Aleksander Melås

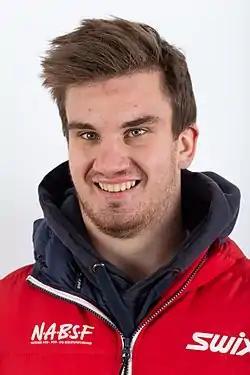

Melås hails from Øyer Municipality. He was the flagbearer for Norway at the 2016 Winter Youth Olympics, where he finished eighth. He competed at the 2017 World Luge Championships and in the singles and sprint events at the 2017 World Luge Championships.